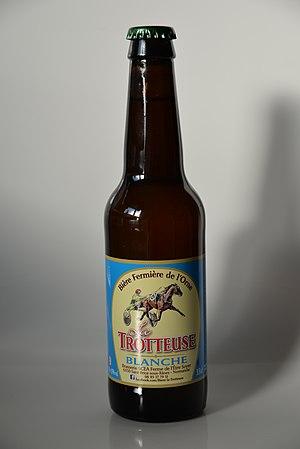
Cet article présente une liste de marques de bière brassées en France.
La bière fermière de marque La Trotteuse est issue d'une petite brasserie fermière française créée en 2015 par Jérôme Goulard. Elle est située à Saint-Brice-sous-Rânes dans le département de l'Orne dans la ferme de l'Être Soyer.